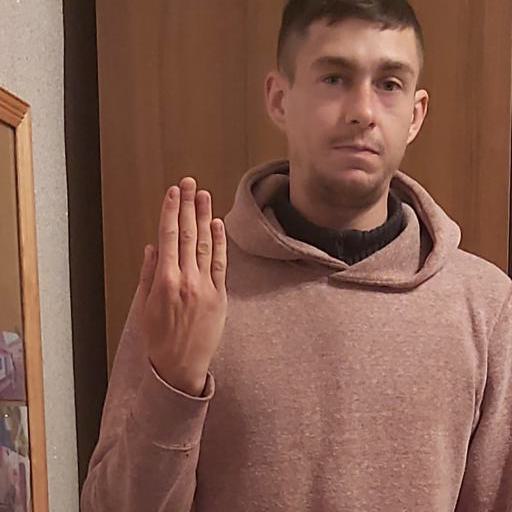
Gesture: stop_inverted